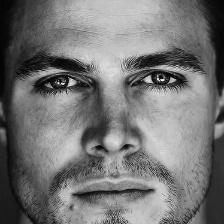
Label: faces